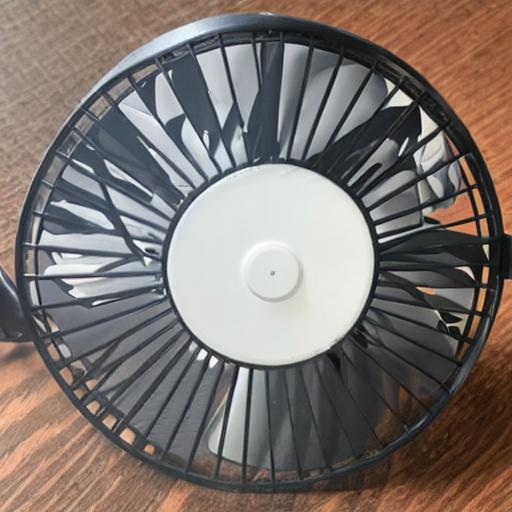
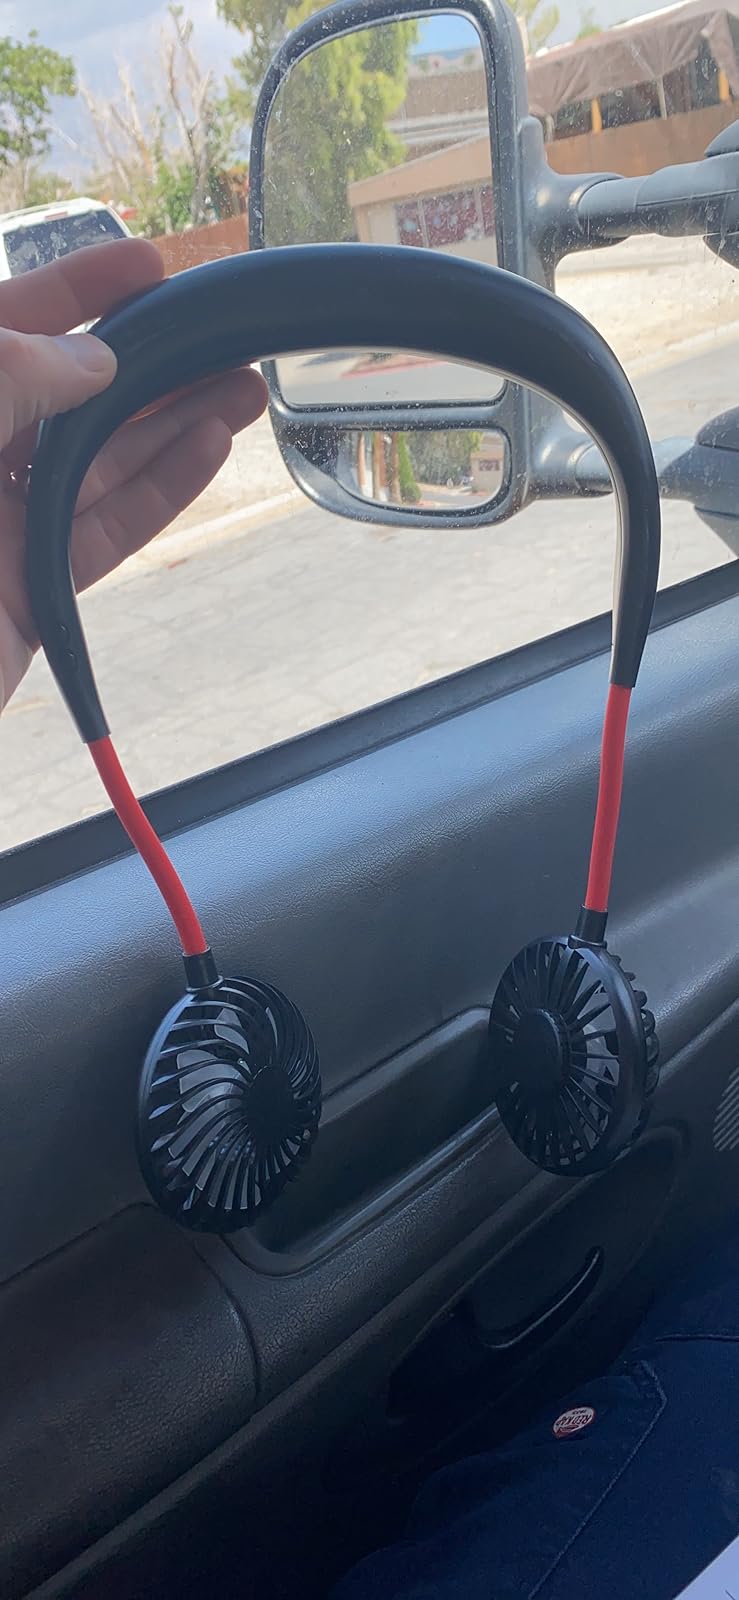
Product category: fan
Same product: no